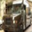
Label: truck